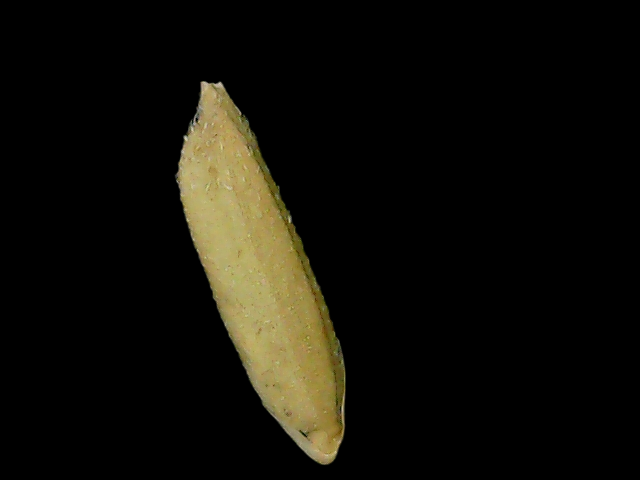
Rice variety: Bd85